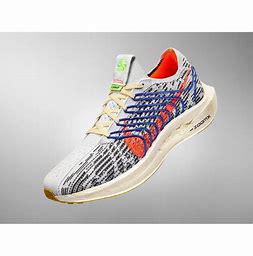
Brand: Nike
Model: Pegasus Turbo Next Nature